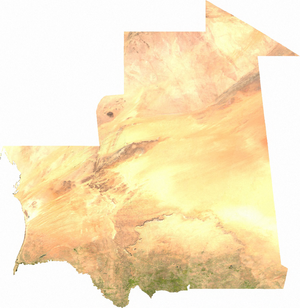
La Mauritanie, en forme longue la république islamique de Mauritanie, est un pays d'Afrique du Nord-Ouest, situé entre 15 et 27 degrés de latitude nord et 5 et 17 degrés de longitude ouest. La Mauritanie fait partie de l'Union africaine, de la Ligue arabe, de l'Union du Maghreb arabe, de l'Organisation de la coopération islamique et de l'Organisation pour la mise en valeur du fleuve Sénégal, en plus d'être membre de l'Organisation internationale de la francophonie. La capitale de l'actuelle Mauritanie est Nouakchott. Les autres villes principales sont Nouadhibou, Kiffa, Kaedi, Zouérate et Rosso.